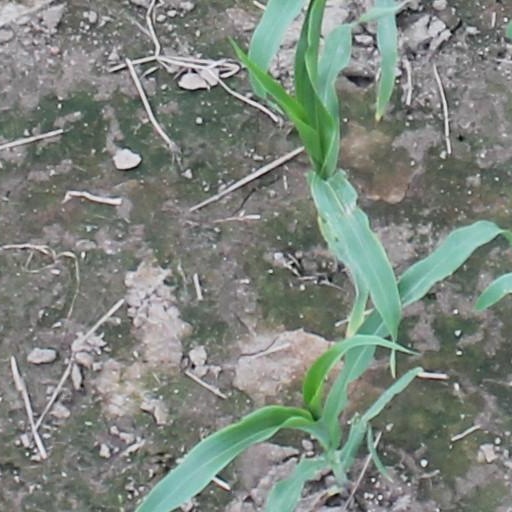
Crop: maize; corn